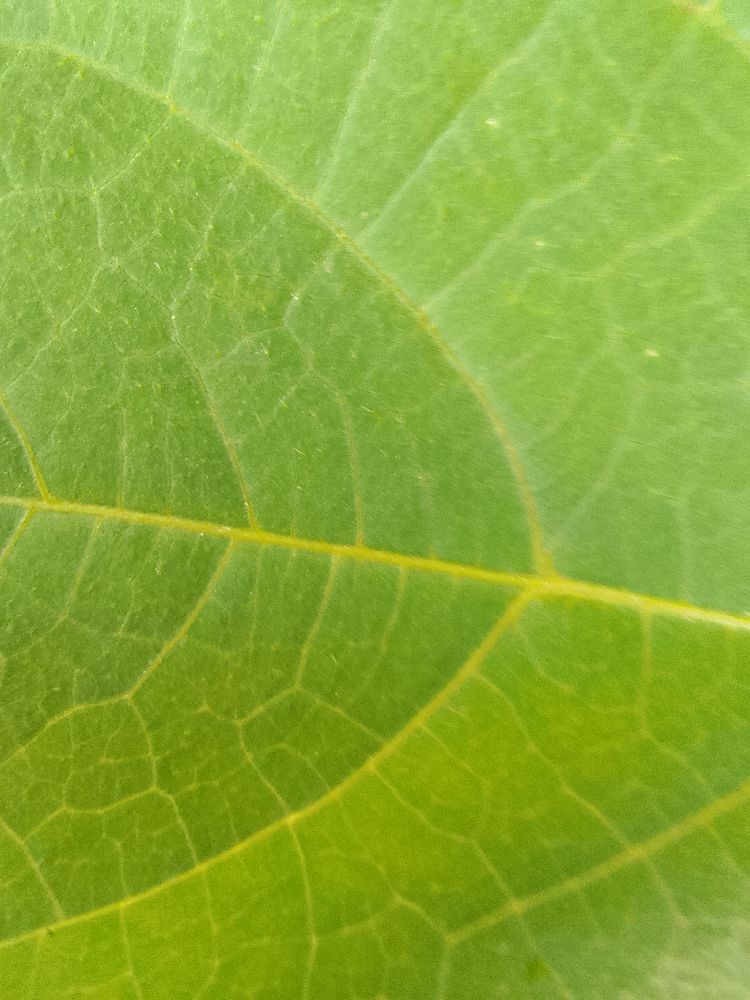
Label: healthy